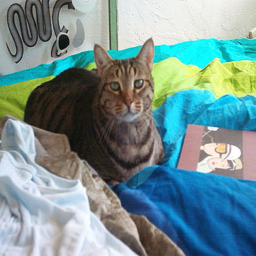
A cat is sitting on the unmade bed
A cat resting on a messy bed.
a close up of a cat on a bed
A cat lays on top of a colorful blanket
A cat laying on top of a bed next to a book.